Whitaker-Motlow House

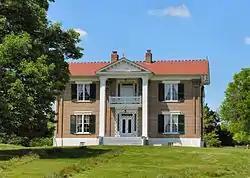
Whitaker-Motlow House

The Whitaker-Motlow House is a historic house at 740 Lynchburg Highway in Mulberry, Tennessee, that is listed on the National Register of Historic Places.